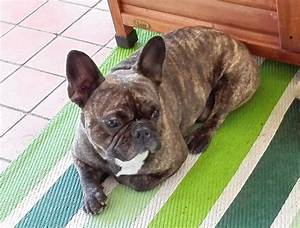
Label: dog